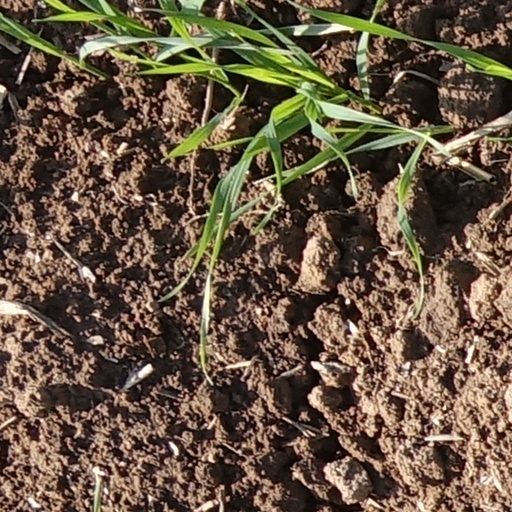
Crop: wheat